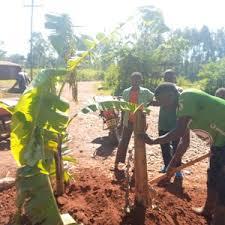
Shamba lina watu kadhaa wakiandaa miti. Wanaonekana wakipanda migomba. Ardhi ni kavu na jua limewaka huenda ni mradi wa upandaji miti au ni bustani au biashara ya ndizi.